Charles Torlesse

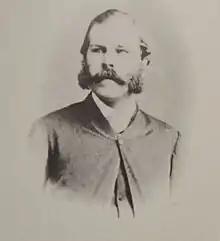
Charles Torlesse (year unknown)

Charles Obins Torlesse (2 May 1825 – 14 November 1866) was a prominent surveyor for the Canterbury Association in Canterbury, New Zealand.